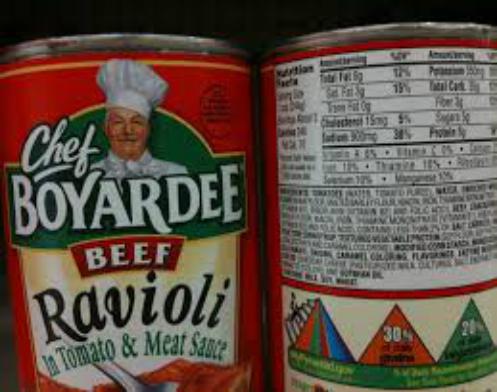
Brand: Chef Boyardee
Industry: Food